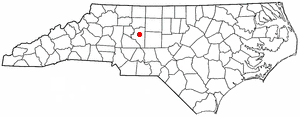
Welcome est une census-designated place américaine située dans le comté de Davidson dans l'État de Caroline du Nord. En 2010, sa population était de 4 162 habitants.